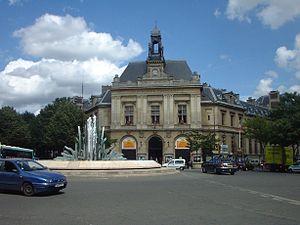
Claude Augustin Léon Salleron, né le 29 décembre 1820 à Paris et mort le 19 novembre 1904 à Versailles, est un architecte français.
Le 20ᵉ arrondissement est le dernier des vingt arrondissements de Paris. Situé sur la rive droite de la Seine, il est bordé au nord par le 19ᵉ arrondissement, à l'est par les communes des Lilas, de Bagnolet, de Montreuil et de Saint-Mandé, au sud par le 12ᵉ arrondissement, à l'ouest par le 11ᵉ.